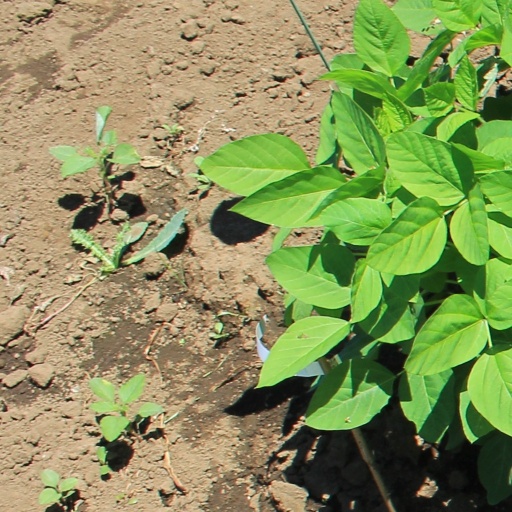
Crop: soybean